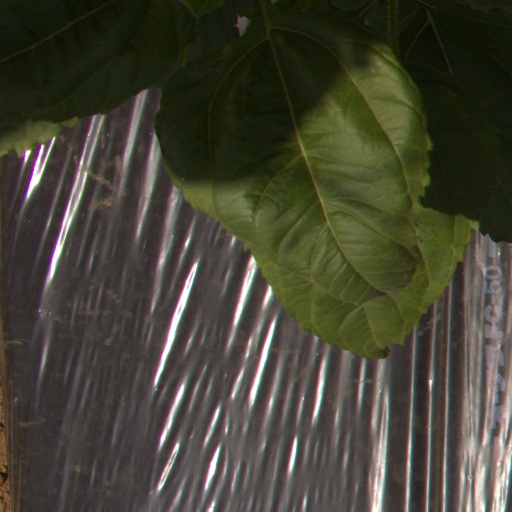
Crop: Jerusalem artichoke